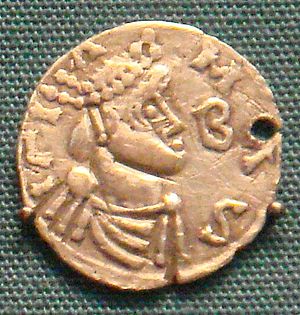
Childebert 3.
"Childebert 3., kaldet den retfærdige, var søn af Teoderik III og Clotilda og var frankernes konge. Han var tilsyneladende en marionet for rigshovmesteren Pipin af Heristal, selv om hans placita viser ham, når han dømmer efter sin egen vilje, selv mod pipinide-klanen. Hans kaldenavn har ingen fornuftig begrundelse uden at det muligvis er et resultat af disse afgørelser, for Liber historiae Francorum kalder ham en ""berømt mand"" og en ""retfærdig mand med godt ry"".